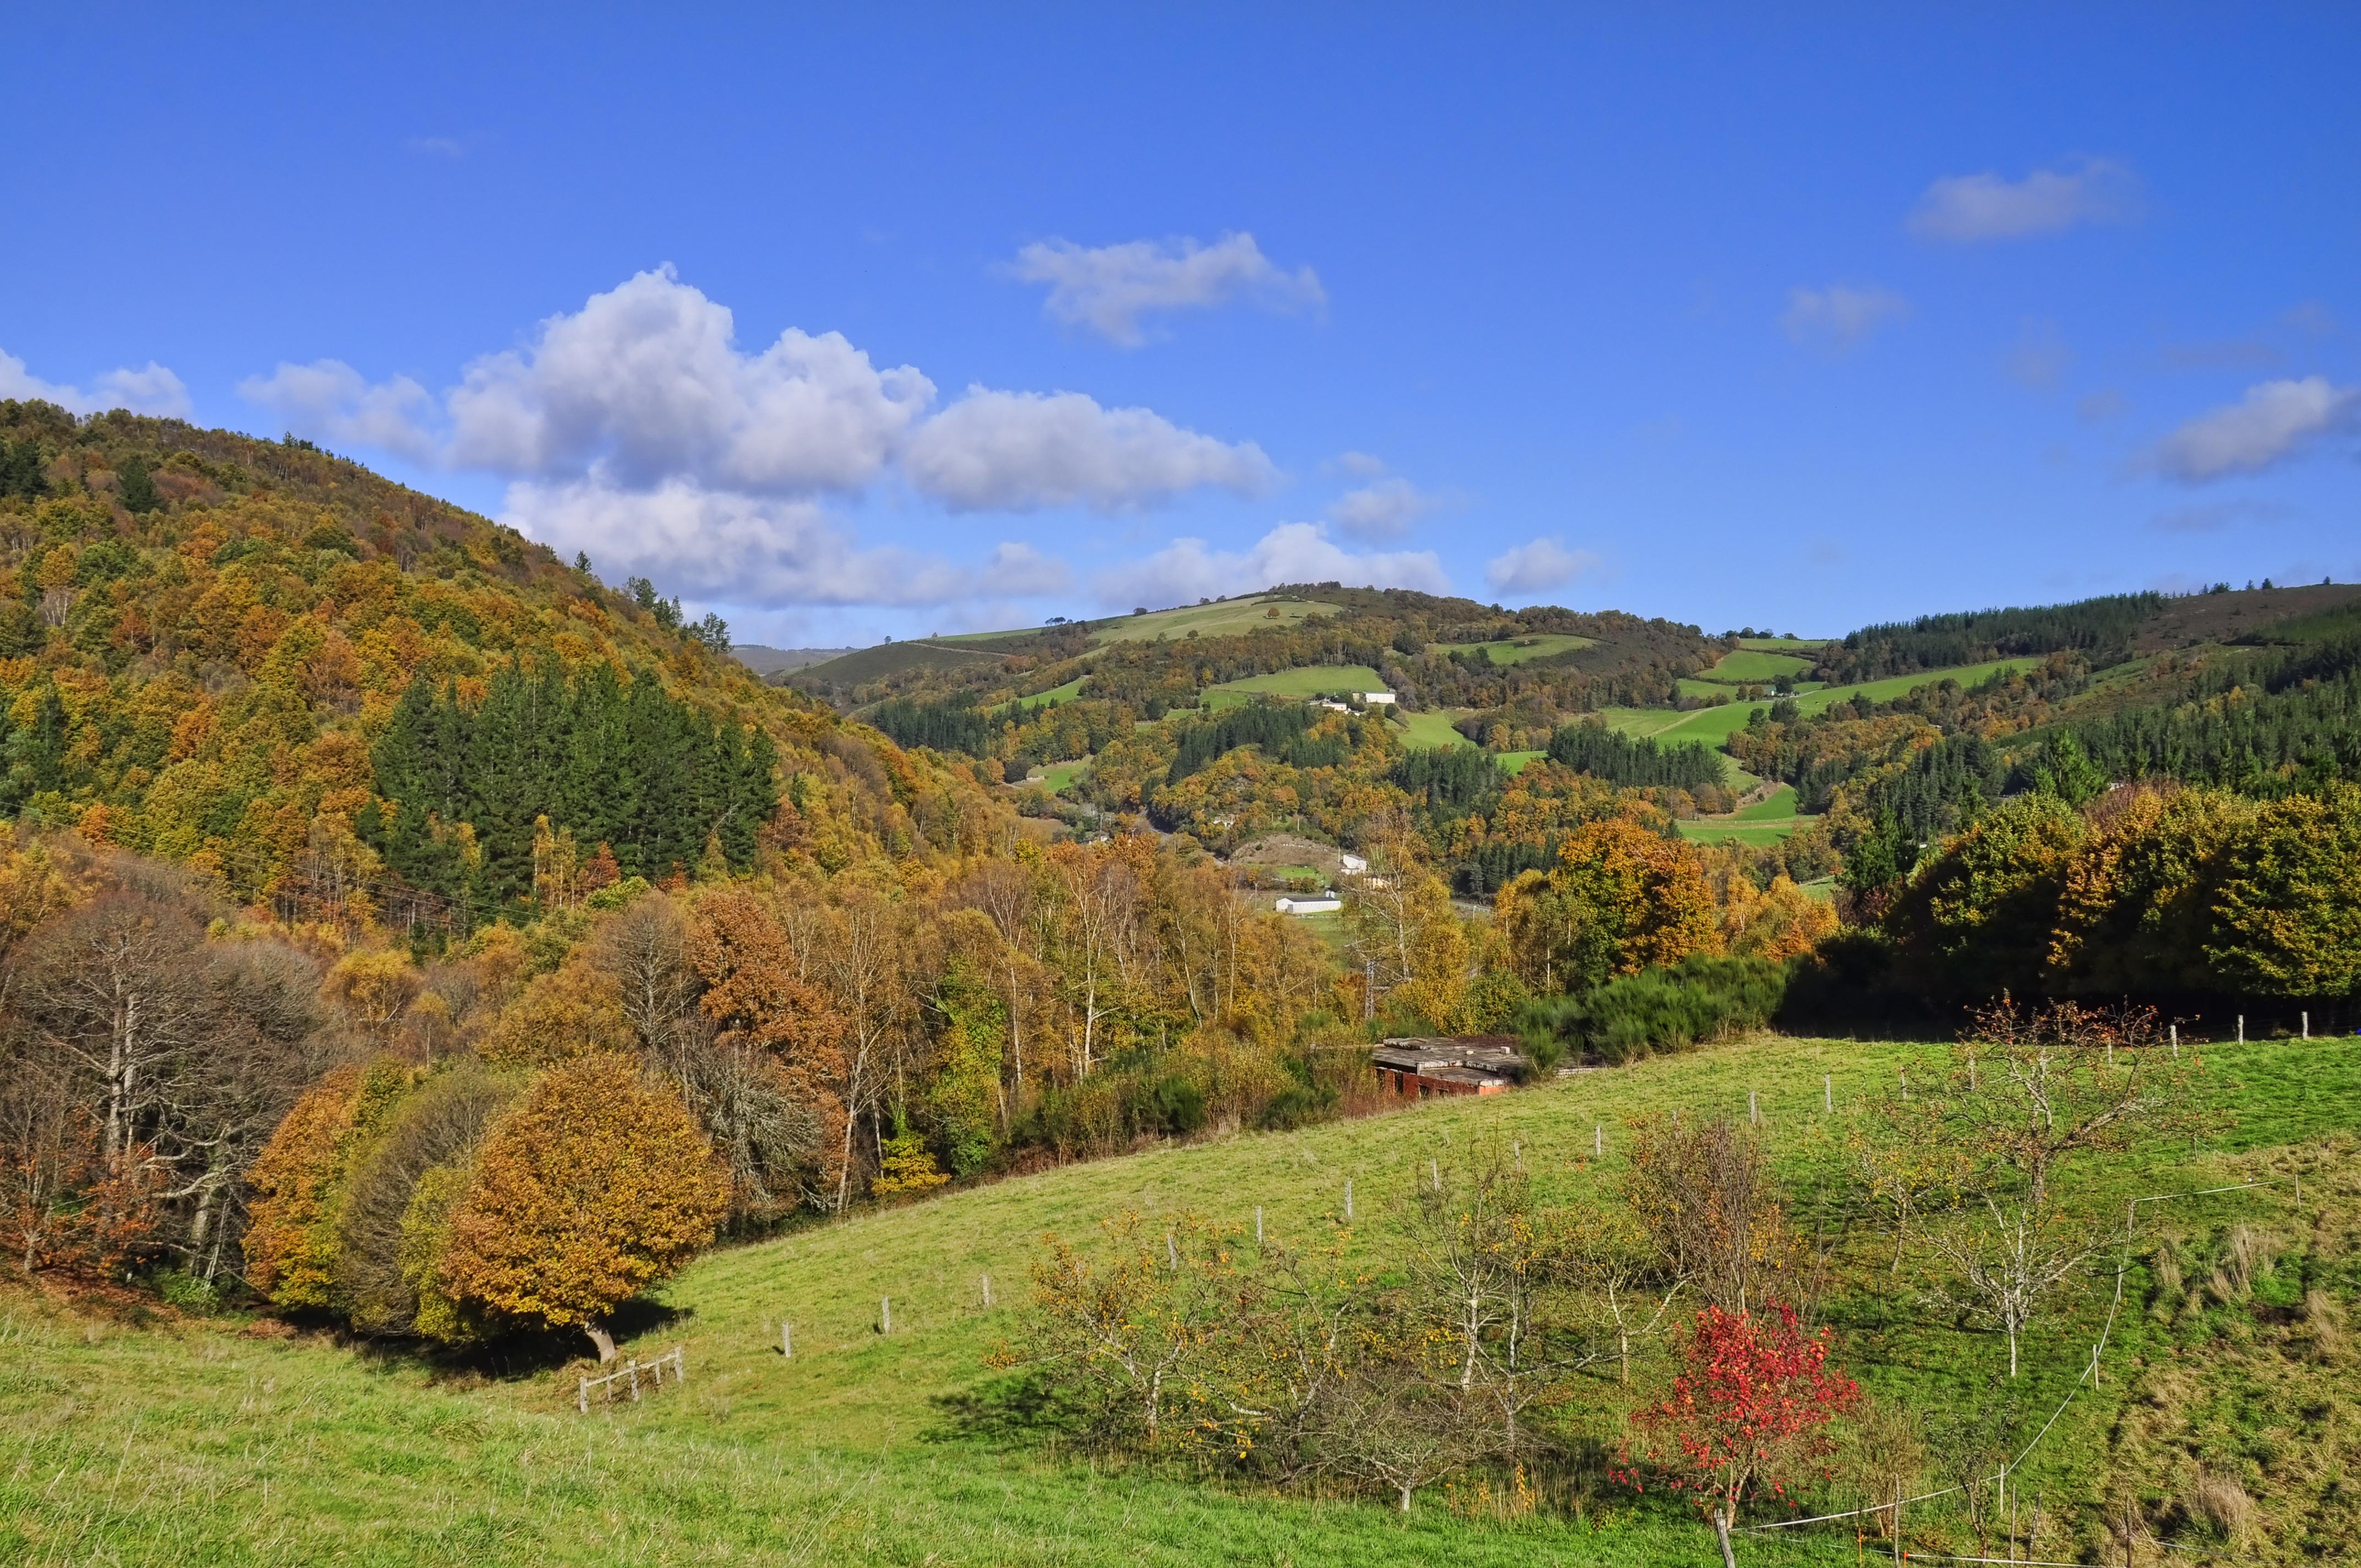
tree, mountain, field, meadow, prairie, fall, hill, valley, pasture, autumn, agriculture, season, ridge, trees, grassland, plateau, arboles, ecosystem, otono, rural area